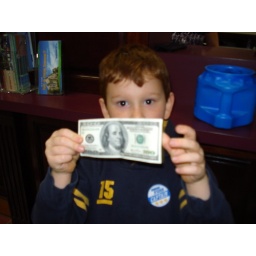
well he did it saved $128.25 working on thngs around the house for his new bike